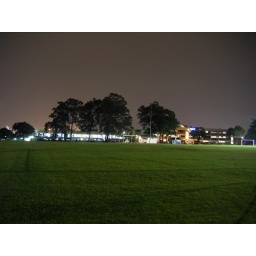
Walking across the oval in the rain to my car. The building with the blue neon sign is where I work.